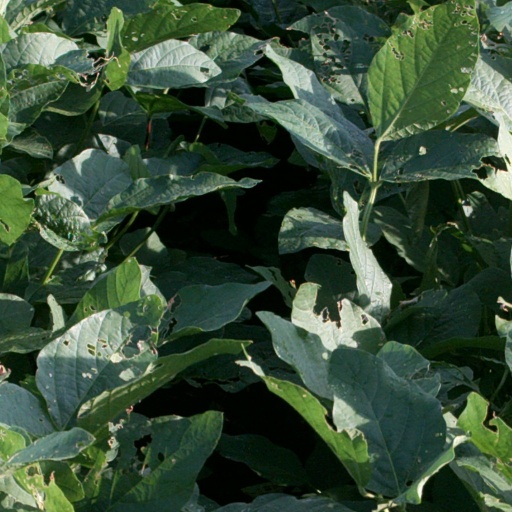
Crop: soybean